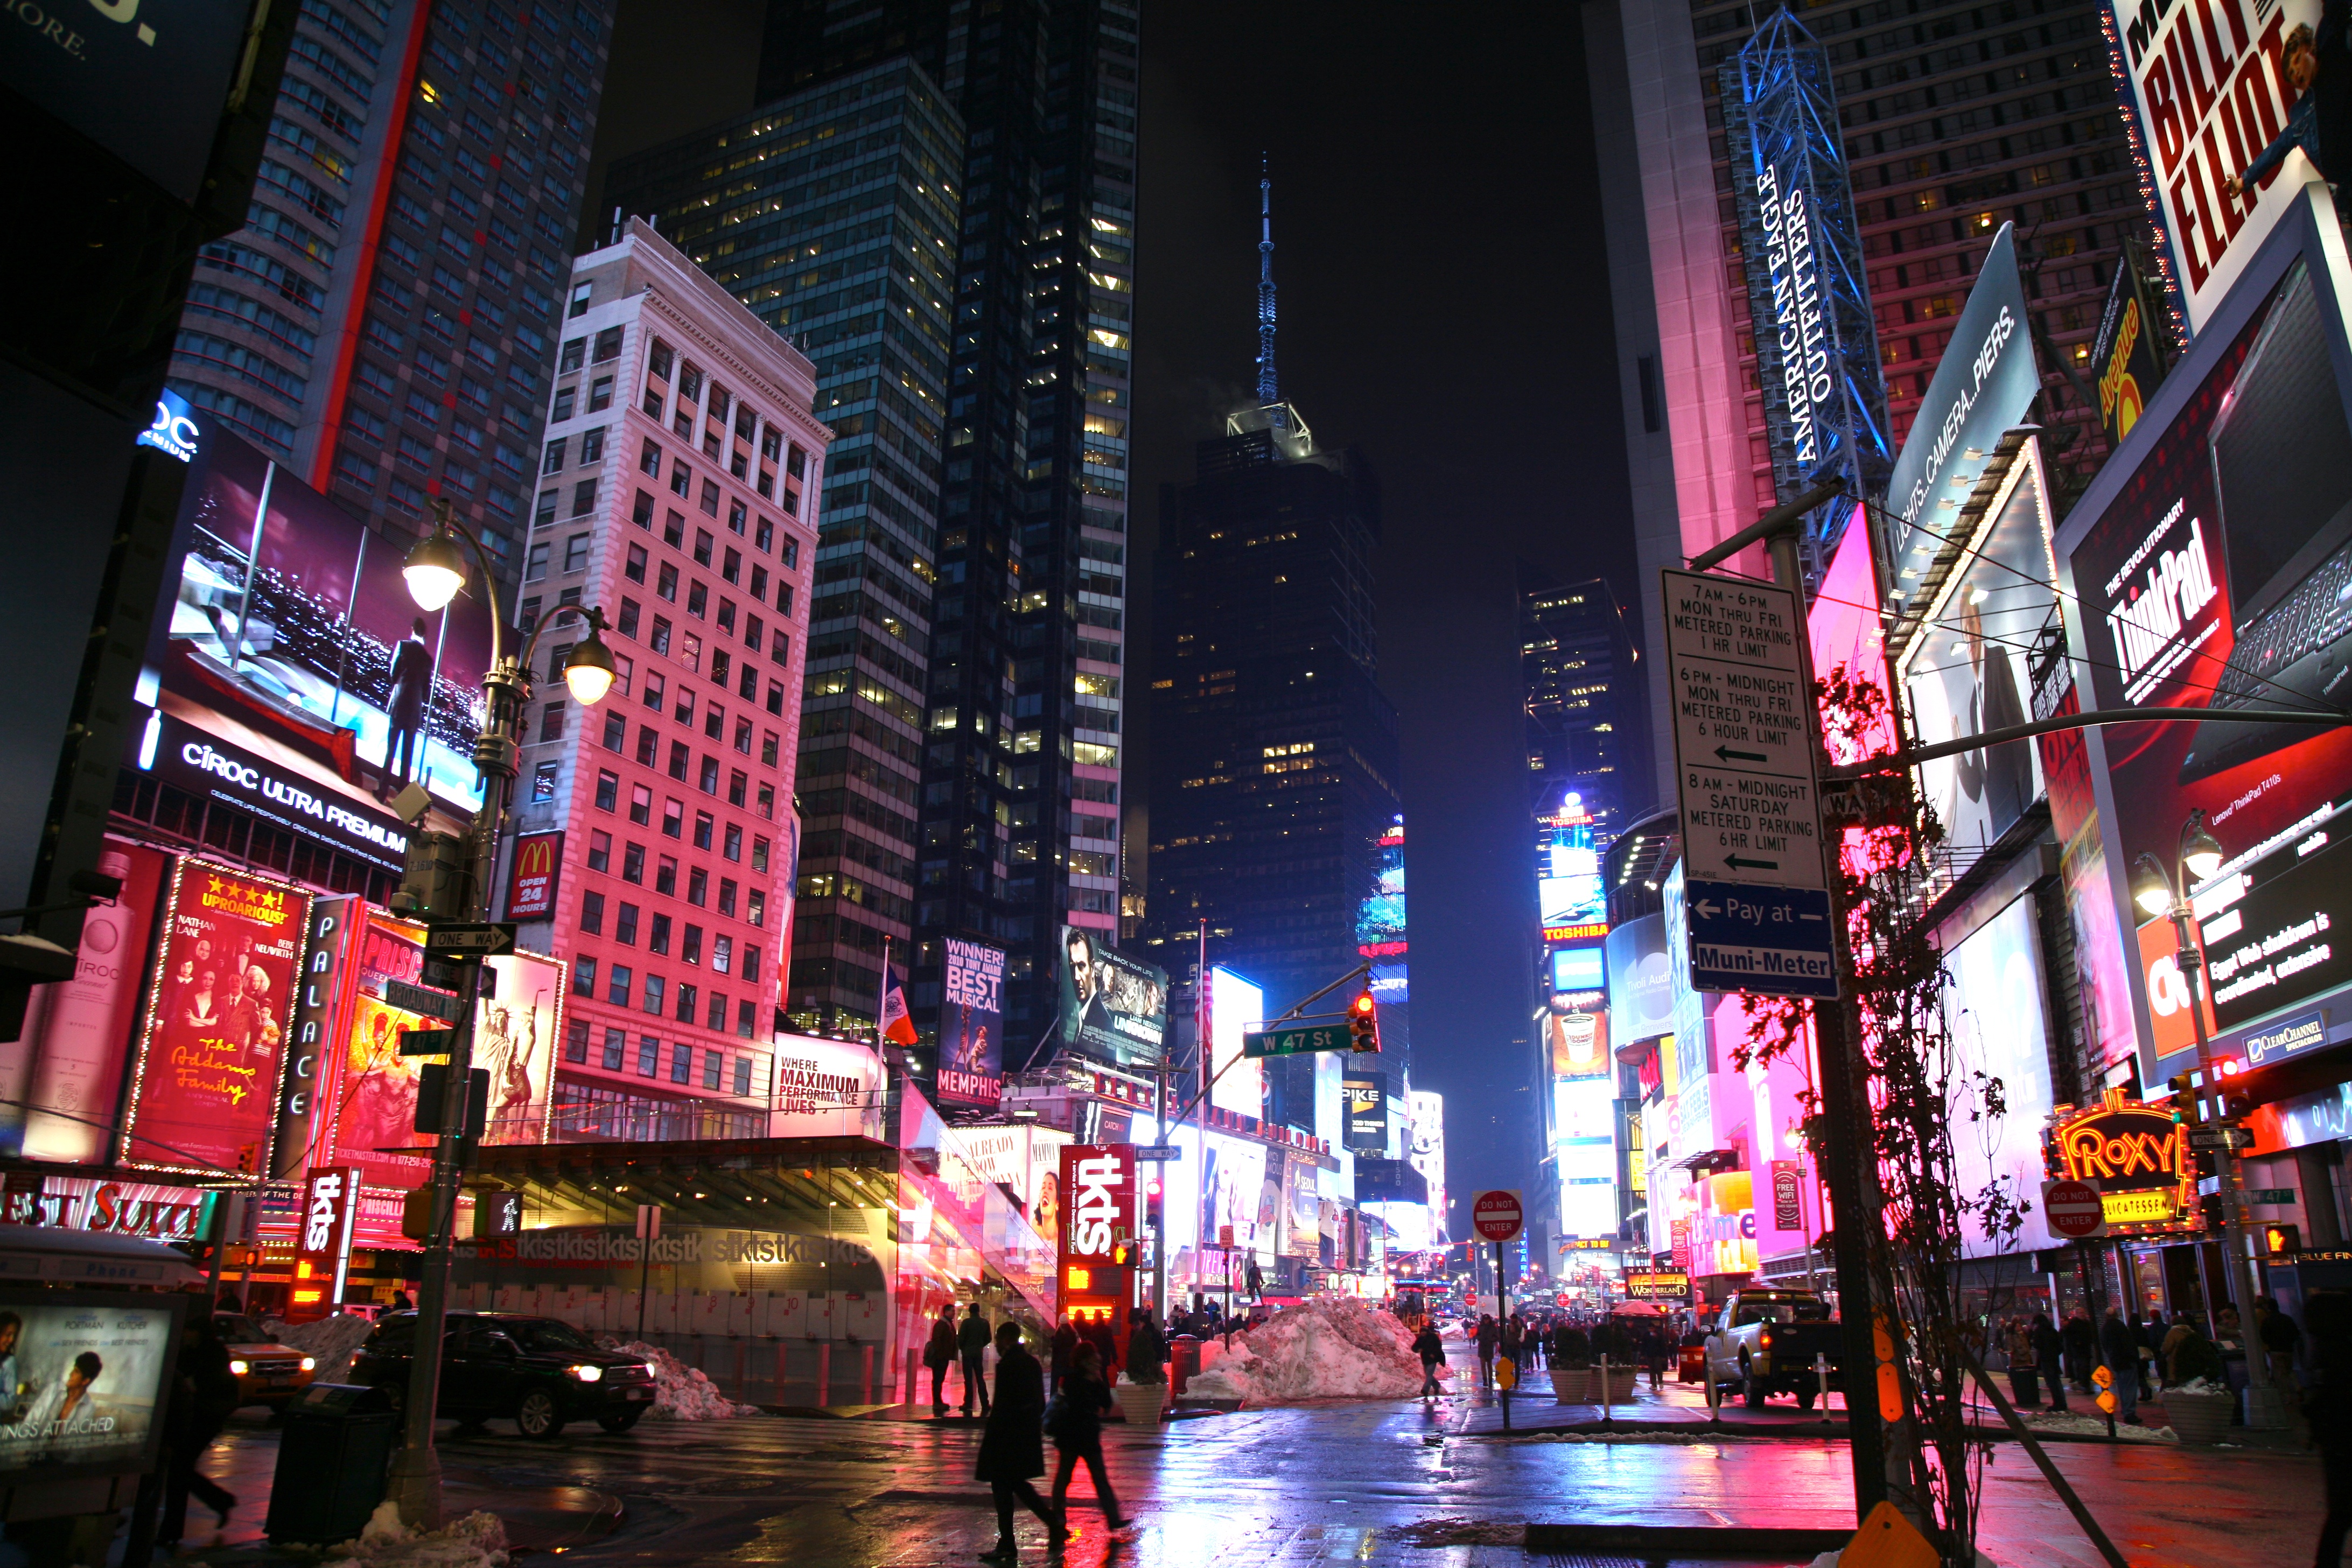
pedestrian, road, street, night, town, city, skyscraper, manhattan, cityscape, downtown, evening, nyc, newyork, newyorkcity, ny, canon5d, midtown, metropolis, canonef24105mmf4lisusm, theatredistrict, timessquare, urban area, human settlement, metropolitan area